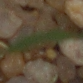
Label: black_grass